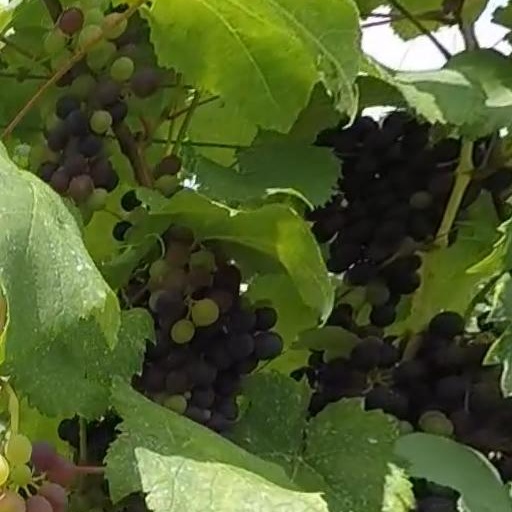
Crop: grape